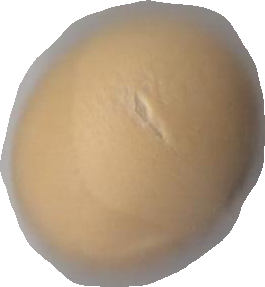
Variety: Dega